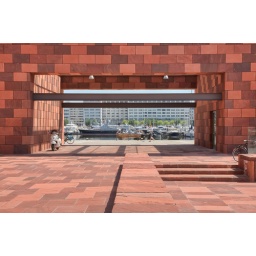
Zicht op de jachthaven door een gang in de zijgebouwen van het MAS.